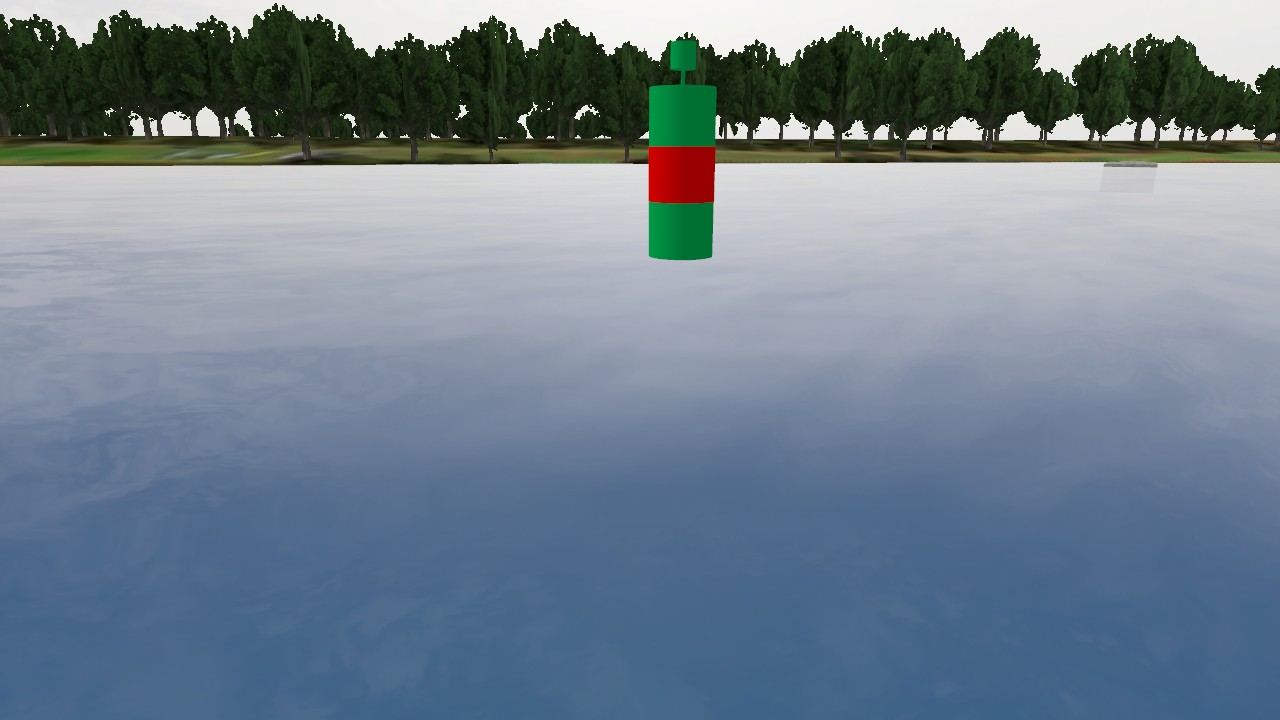
Label: preferred_stbd_mark
Descriptions: two green bands with a red mid band ||| green on top and bottom, red in the middle ||| buoy showing green-red-green horizontal stripes ||| green cylinder top mark